Lancel (company)

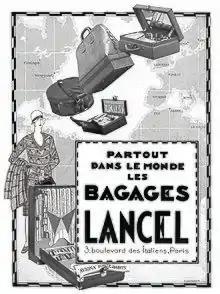

Angèle and Alphonse manufactured and sold pipes and accessories for smokers in a small shop in Paris.